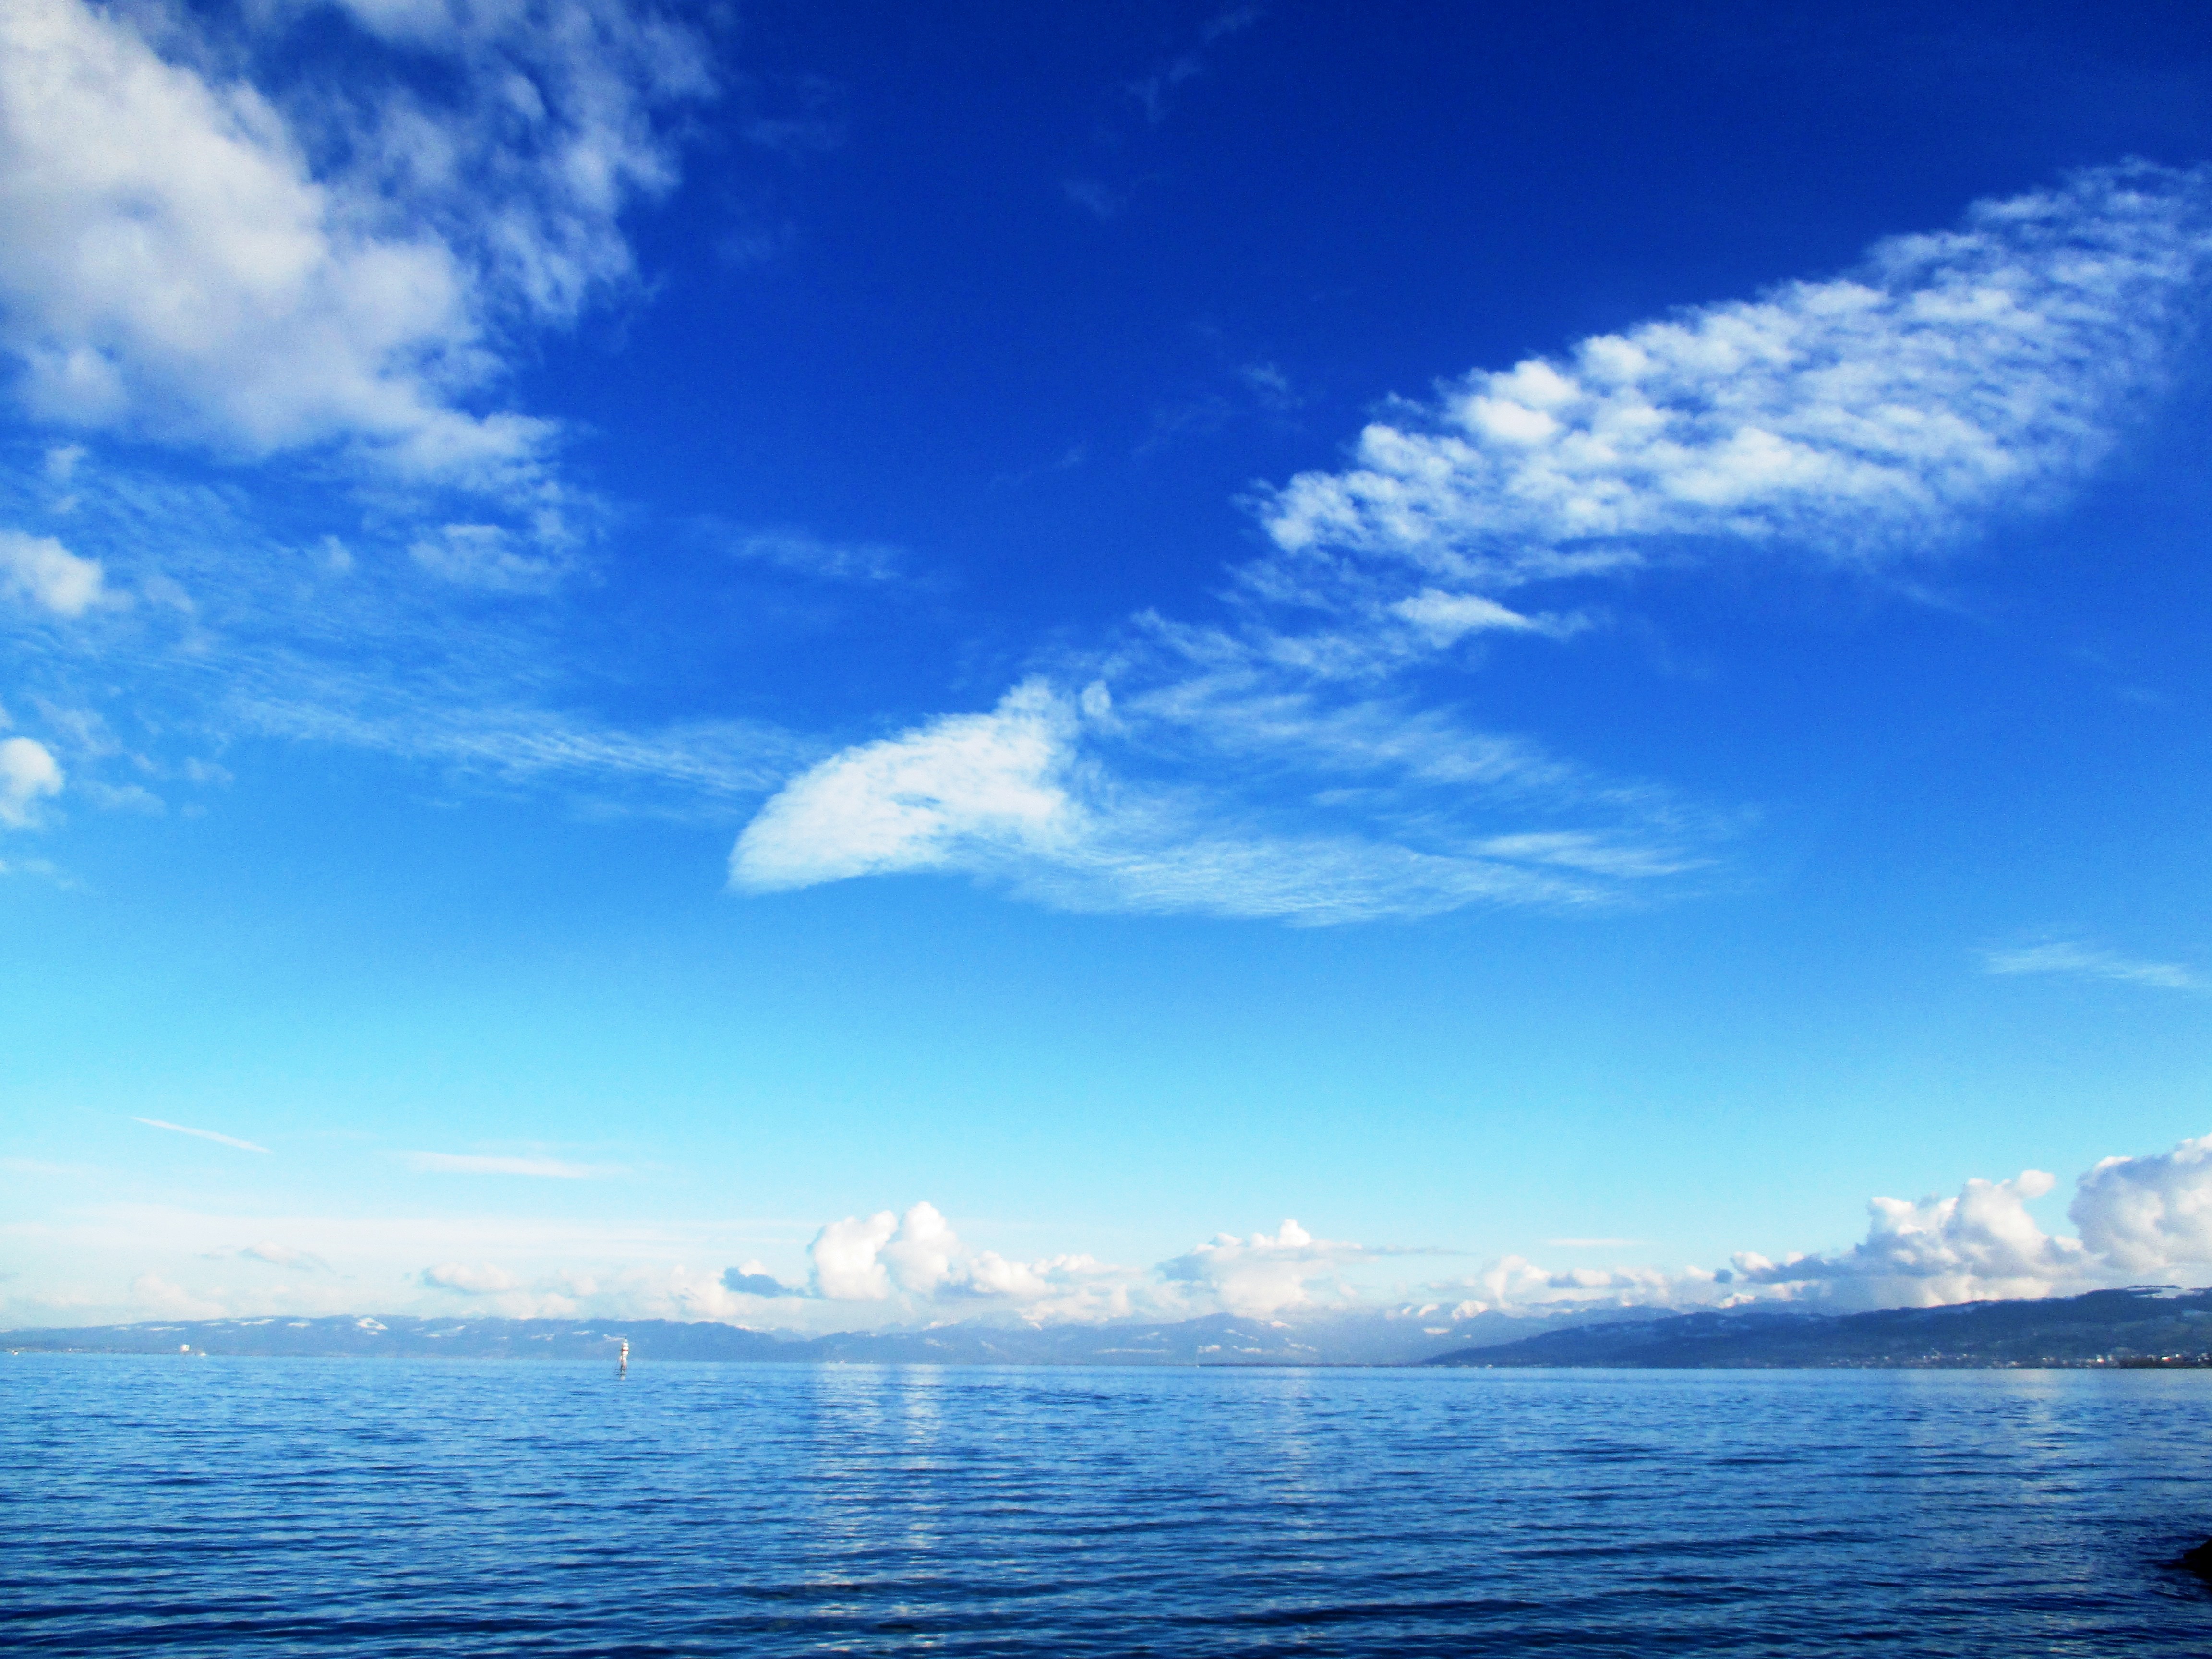
sea, coast, water, ocean, horizon, winter, cloud, sky, sunlight, wave, lake, dusk, bay, background image, clouds, switzerland, mood, mirroring, lake constance, arctic ocean, romanshorn, wind wave